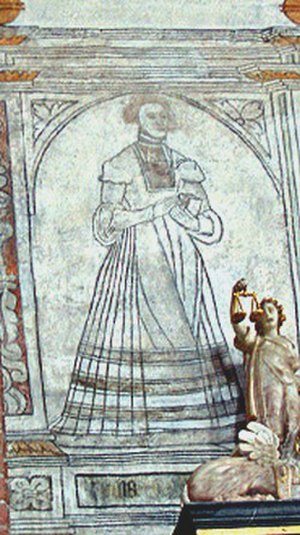
Berengária af Portugal / Galleri
Berengaria eller Bengerd var dronning af Danmark fra 1214 og til sin død. Hendes navn er en latiniseret udgave af det portugisiske navn Berenguela. I Rydårbogen benævnes hun Bringenilæ; andre steder Bengierdt og beslægtede former.